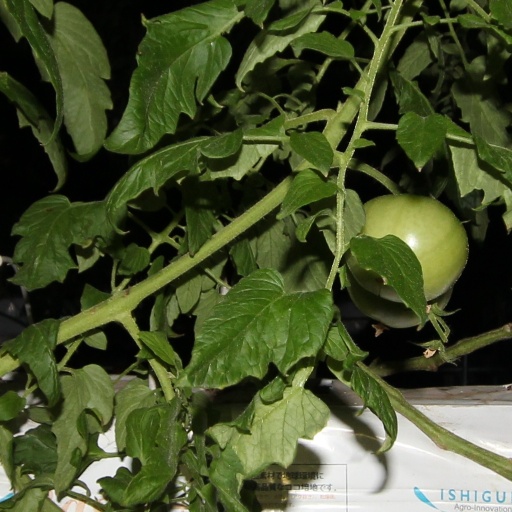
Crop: tomato